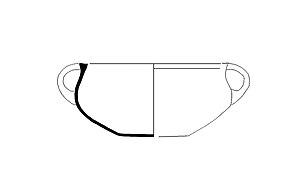
Kakkabe a - marmite trapue à panse arrondie. Forme apparue dans la deuxième moitié du VIe s.